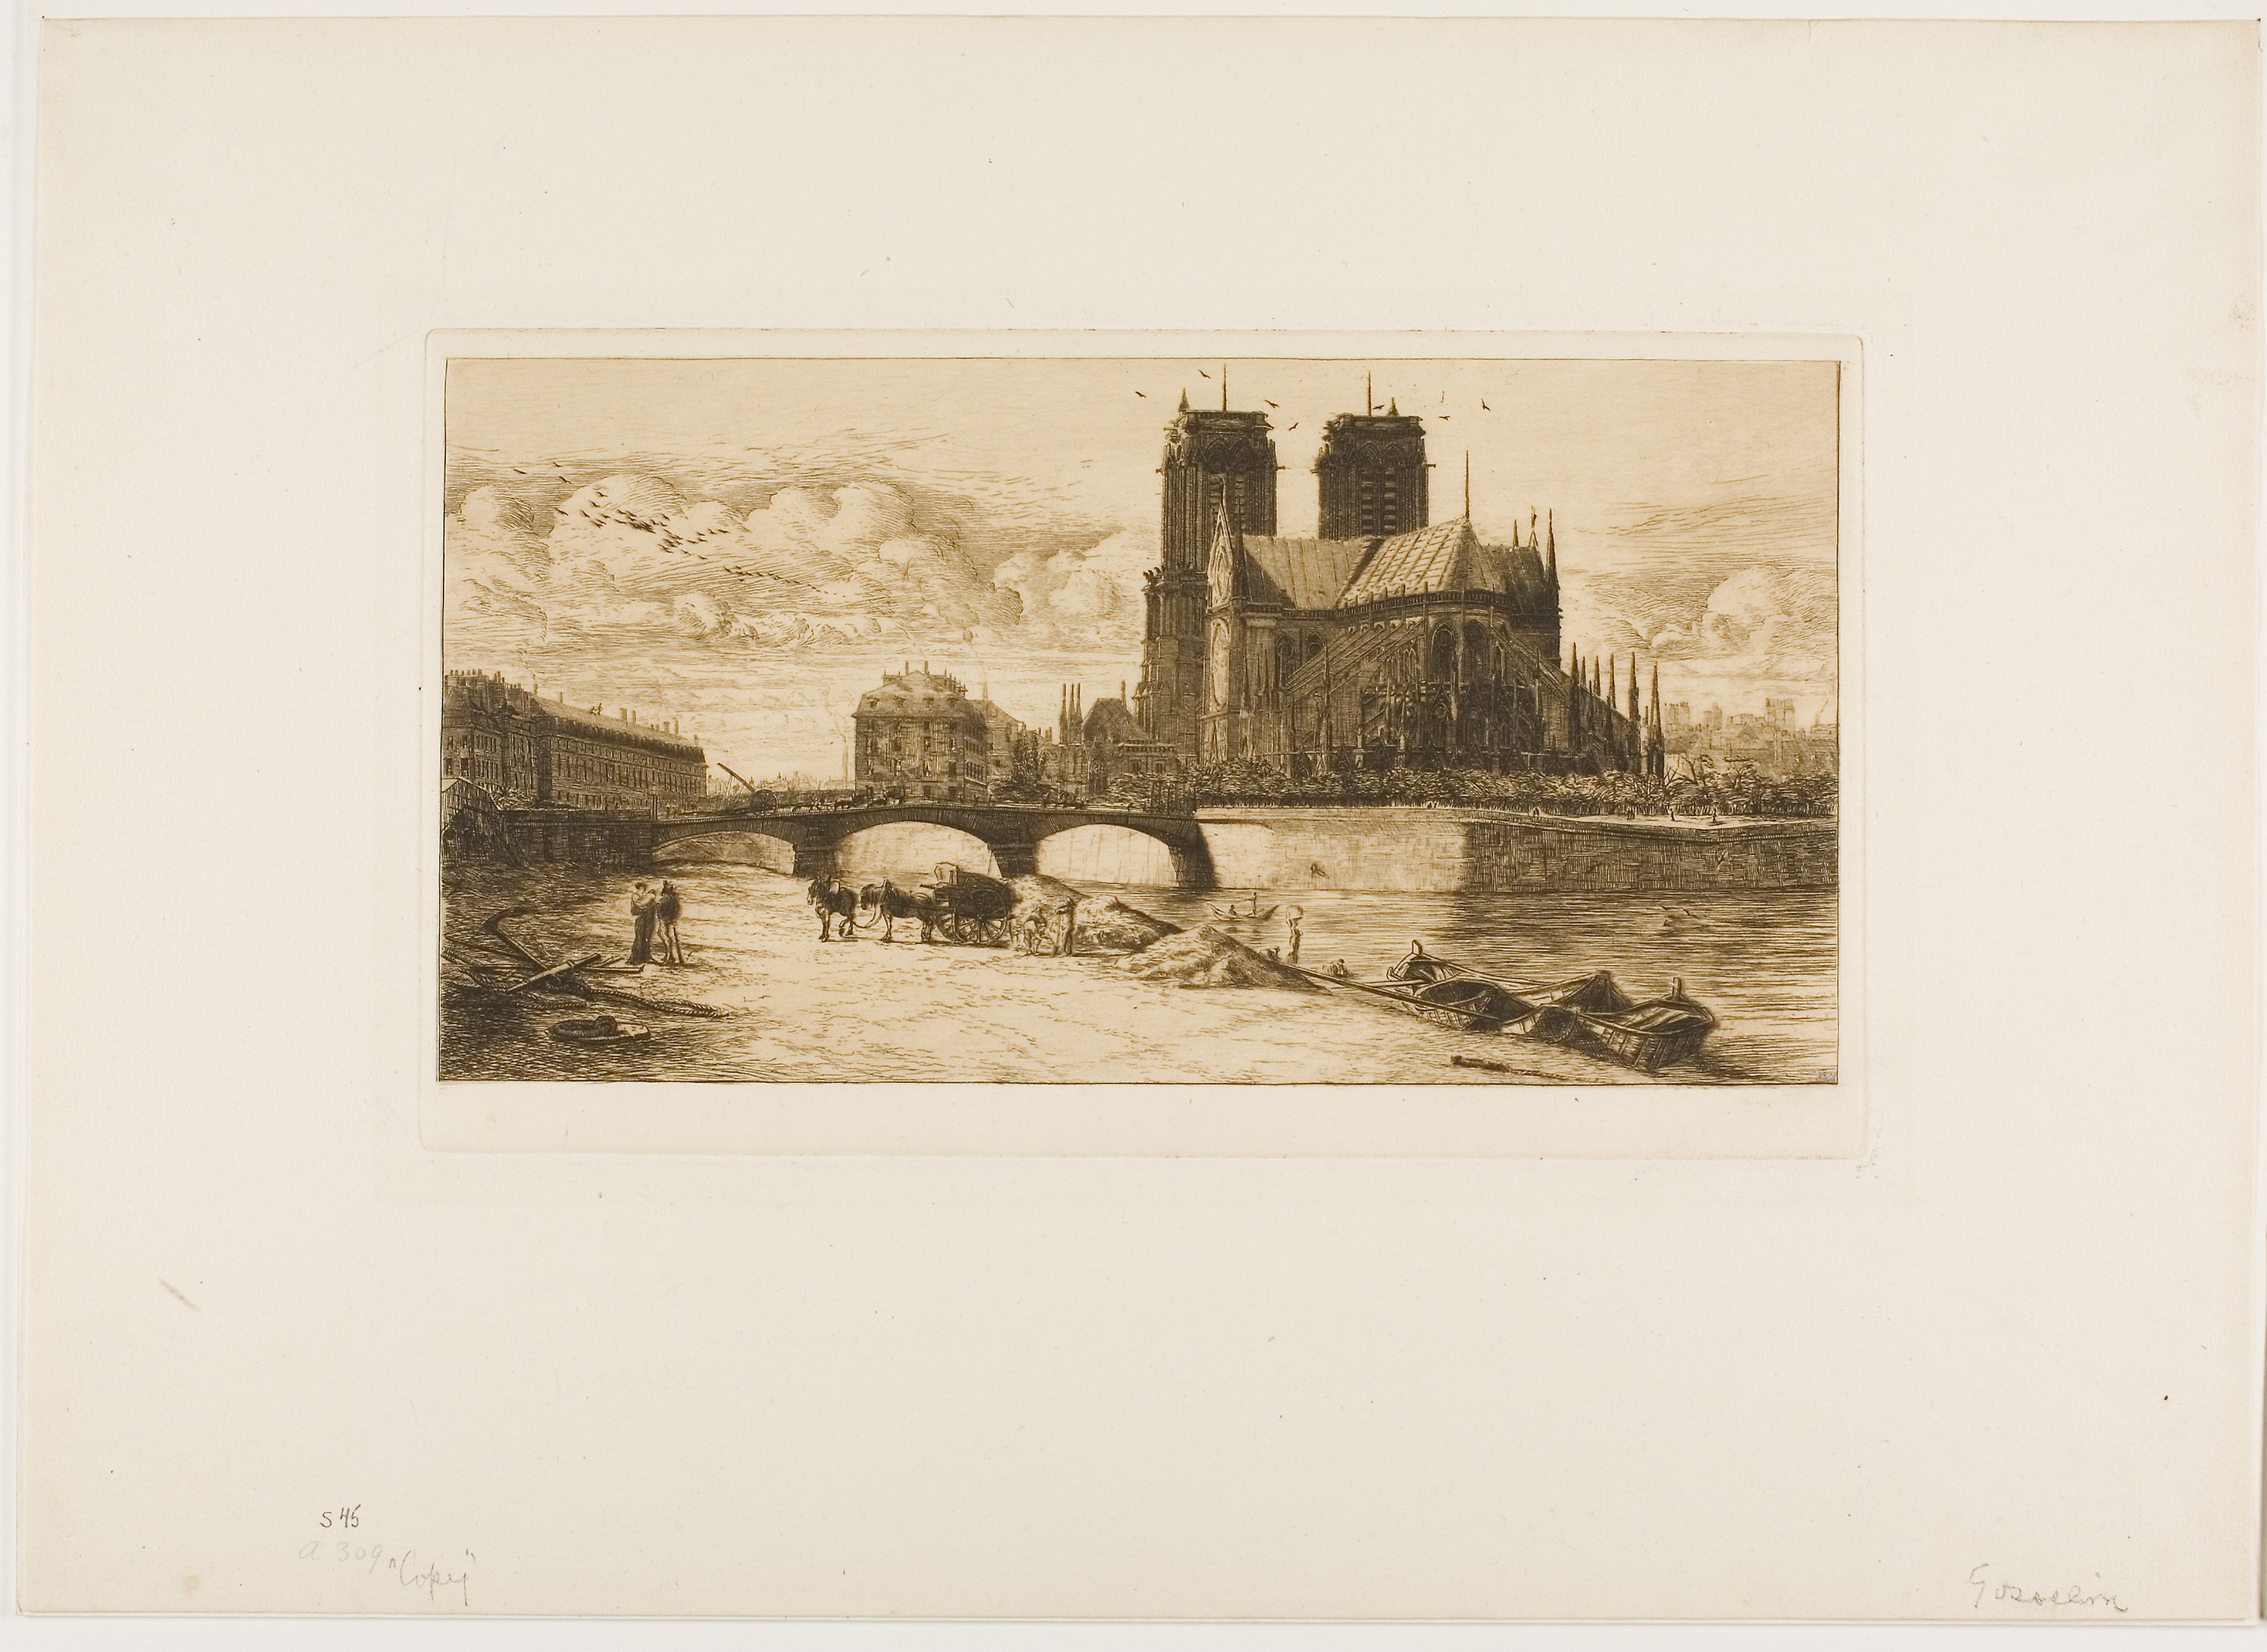
picture frame, painting, art, history, watercolor paint, artwork, paint, visual arts, stock photography